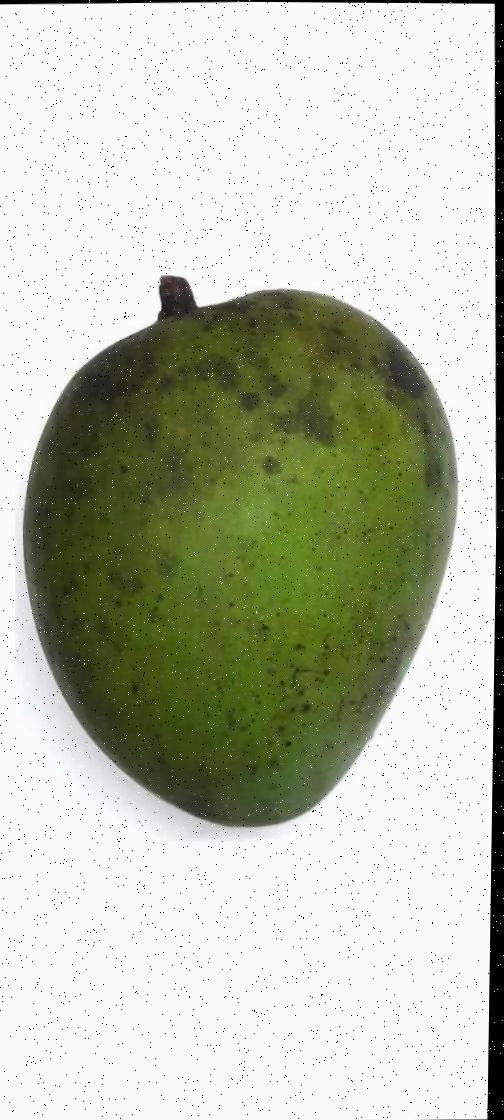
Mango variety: Harivanga